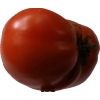
Label: tomato